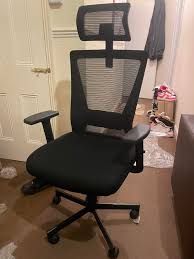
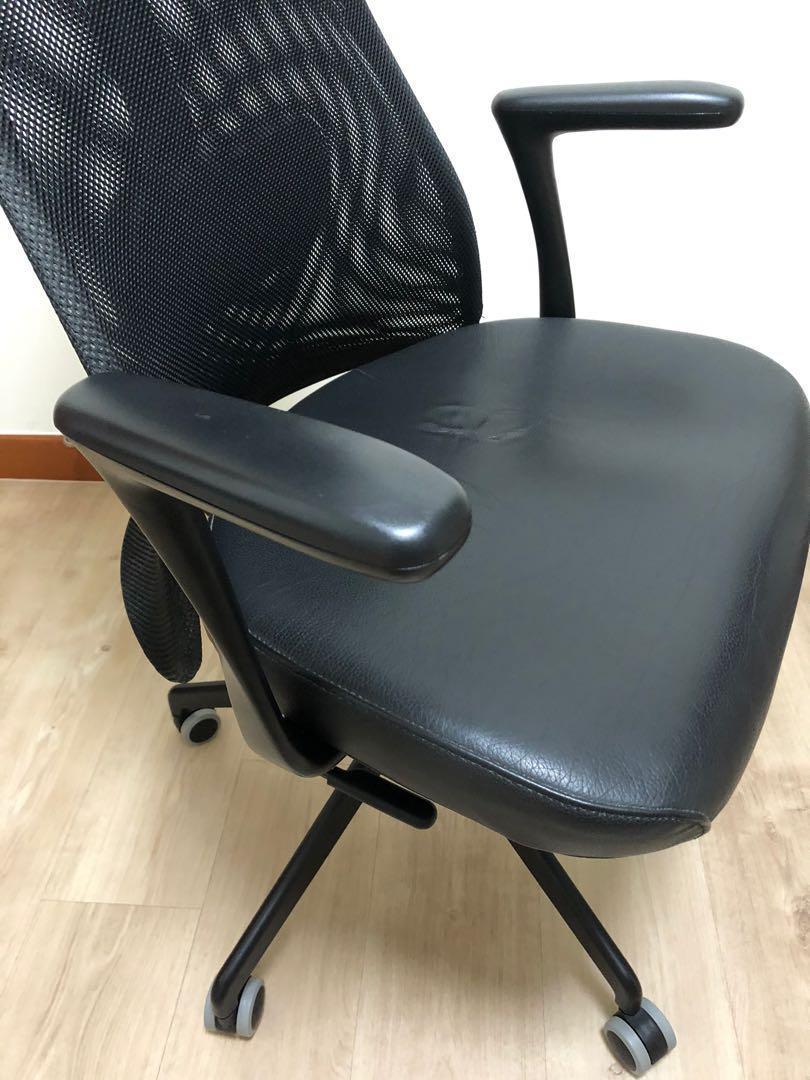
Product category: items_chair
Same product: no